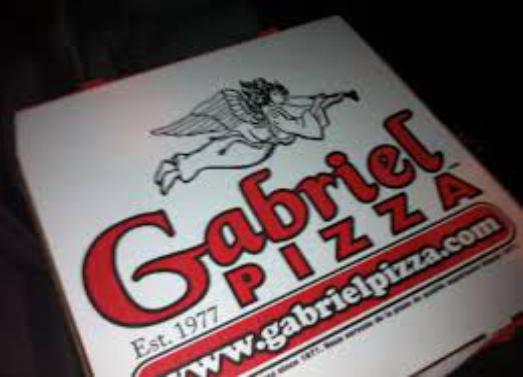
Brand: Gabriel Pizza
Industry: Food